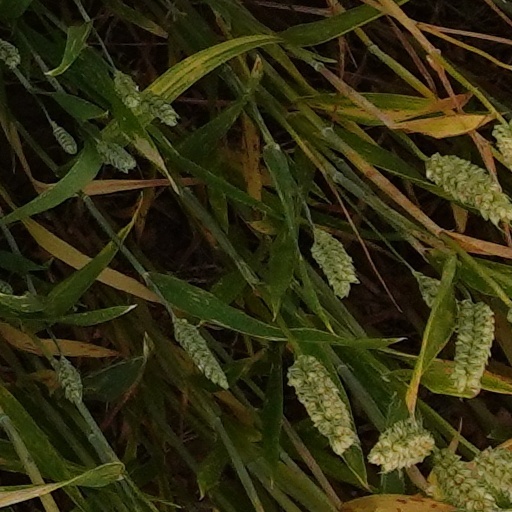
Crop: wheat